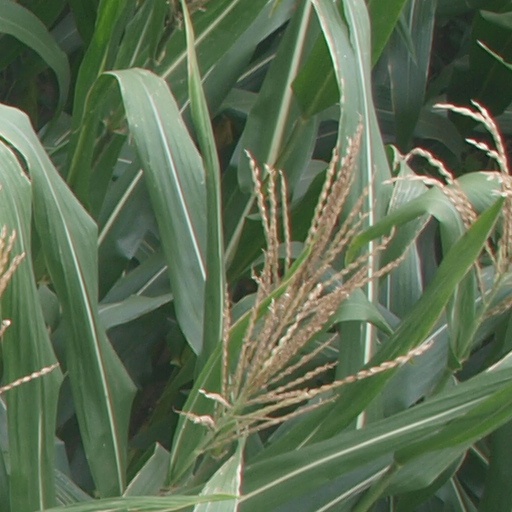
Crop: maize; corn